The Plymouth

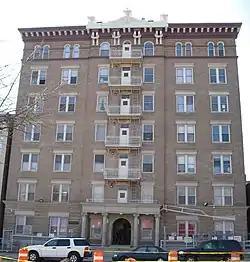

The Plymouth is a historic building in Washington, D.C., United States. It is in the Logan Circle-Shaw neighborhood in the Northwest Quadrant of the city. Frederick Atkinson designed the building in the Classical Revival style and it was completed in 1903. It was listed on the National Register of Historic Places in 1986.